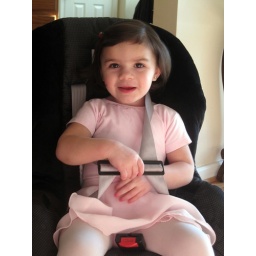
Got herself in there... too bad the car seat was sitting on the kitchen floor!!! LOL